Deilephila elpenor

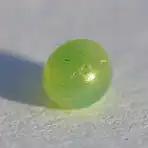
Egg

The females lay eggs either singly or in pairs on the leaves of plants that can act as food sources to the caterpillars when they emerge. These include but are not limited to rosebay willowherb ("Chamaenerion angustifolium)" and bedstraws (of the genus "Galium"). The moths are also attracted to gardens, and eggs have frequently been found on garden fuchsias, dahlias, and lavender. The eggs are whitish-green and have a glossy texture. Eggs will usually hatch in ten days.